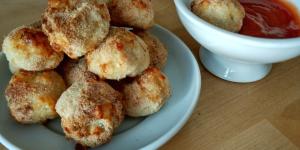
albondigas de pollo